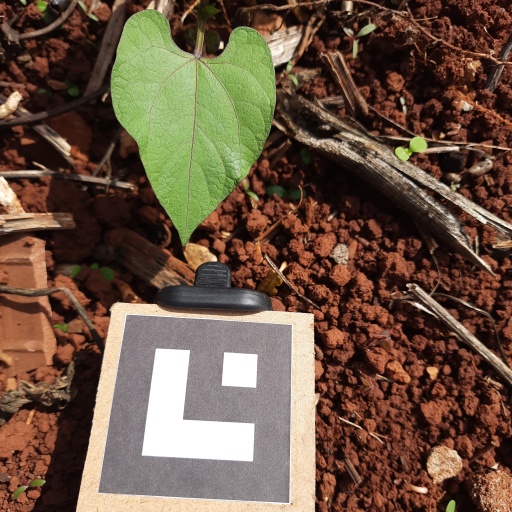
Observations: wavy surface, no eating holes, under sunlight